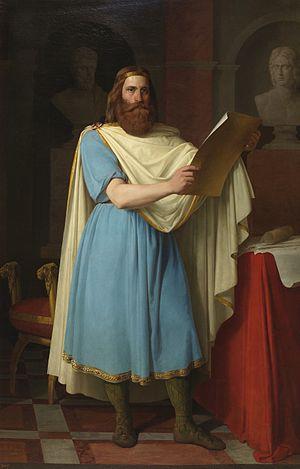
Alaric II est roi des Wisigoths de 484 à 507. Il règne sur la presque totalité de l'Espagne, sur une majorité des territoires au sud de la Loire et sur la plus grande partie de la Provence. Alaric est un chrétien de confession arienne mais il est moins intolérant vis-à-vis des nicéens que son père Euric. Il les autorise d'ailleurs à tenir en 506 un concile à Agde. Il trouve la mort sur le champ de bataille à Vouillé en se battant contre les Francs de Clovis.